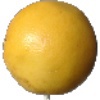
Label: white_grapefruit